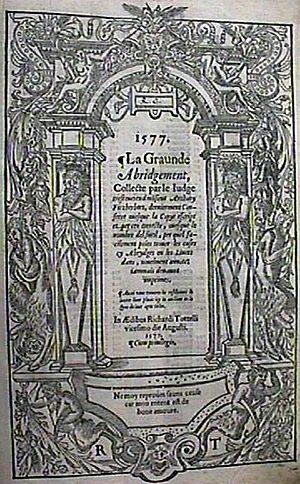
Sir Anthony Fitzherbert était un jurisconsulte et agronome anglais